2015 St. Louis Cardinals season

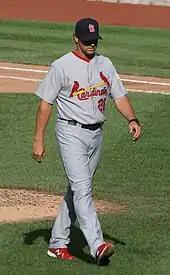
Mike Matheny guided the Cardinals to his 300th win while managing on May 17 against Detroit.

The Cardinals won each of Michael Wacha's first nine starts while he received the win in seven of them. That ninth game spanned through May 24 against the Kansas City Royals. His ERA was 1.87. Wacha was the first Cardinal pitcher to start with a 7–0 record since Matt Morris started 8–0 in 2005. Matt Carpenter homered for his 500th career hit and 300th career run scored. On May 25, Jhonny Peralta hit a walk-off home run in the tenth inning against the Arizona Diamondbacks, his seventh home run of the season. García's first win in nearly a year was on May 26 against the Diamondbacks, in which worked six innings in a 6–4 victory.